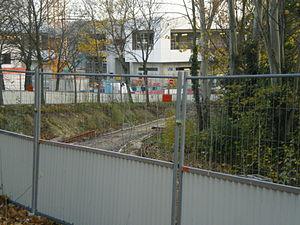
Chantier de la branche Villetaneuse du T8 - novembre 2012